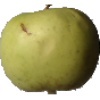
Label: Apple Golden 3